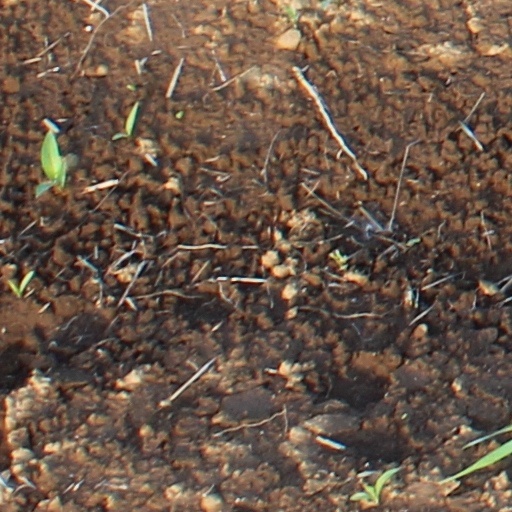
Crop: wheat